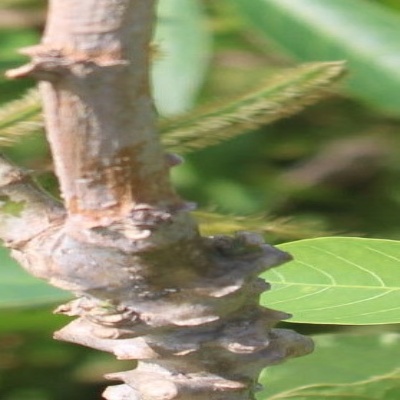
Crop: Cassava
Condition: bacterial blight